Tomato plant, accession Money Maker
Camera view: vertical (180 deg); turntable rotation: 60 degrees
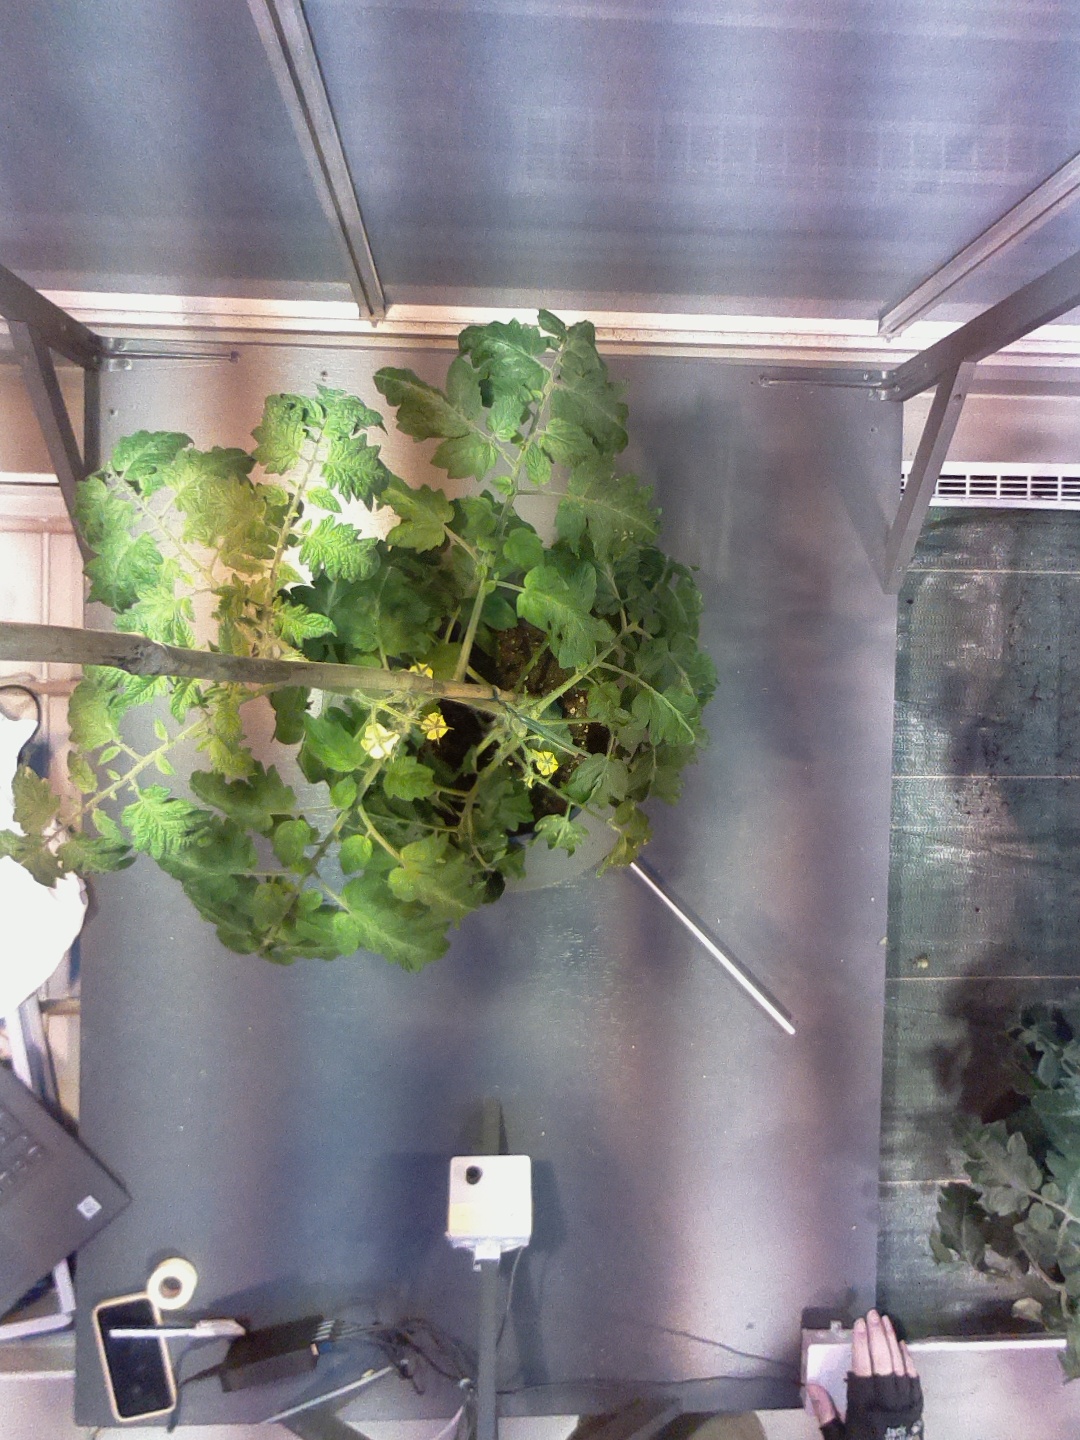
BBCH growth stage 66: Full flowering, 60%-70% of flowers open, more petals falling